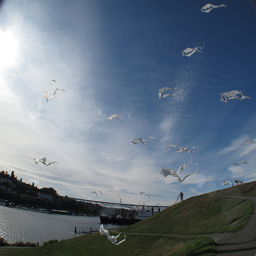
Shreds of plastic are floating in the wind beside the water.
People are on a hill overlooking a river flying kites in a blue sky.
several origami kites flying in the clear blue sky
A large group of similar kites flying beside a river.
A blue sky over a lake has lots of white kites flying in it.